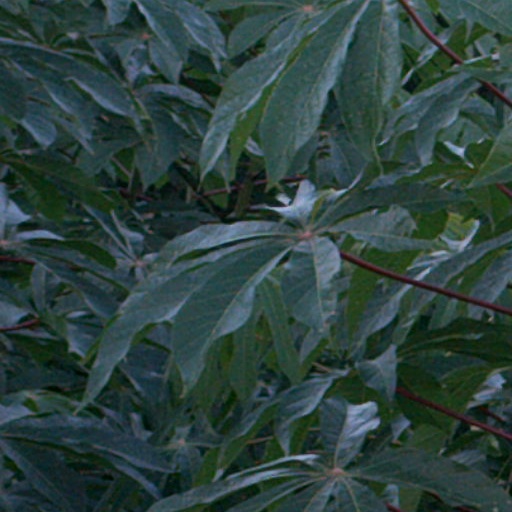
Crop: cassava